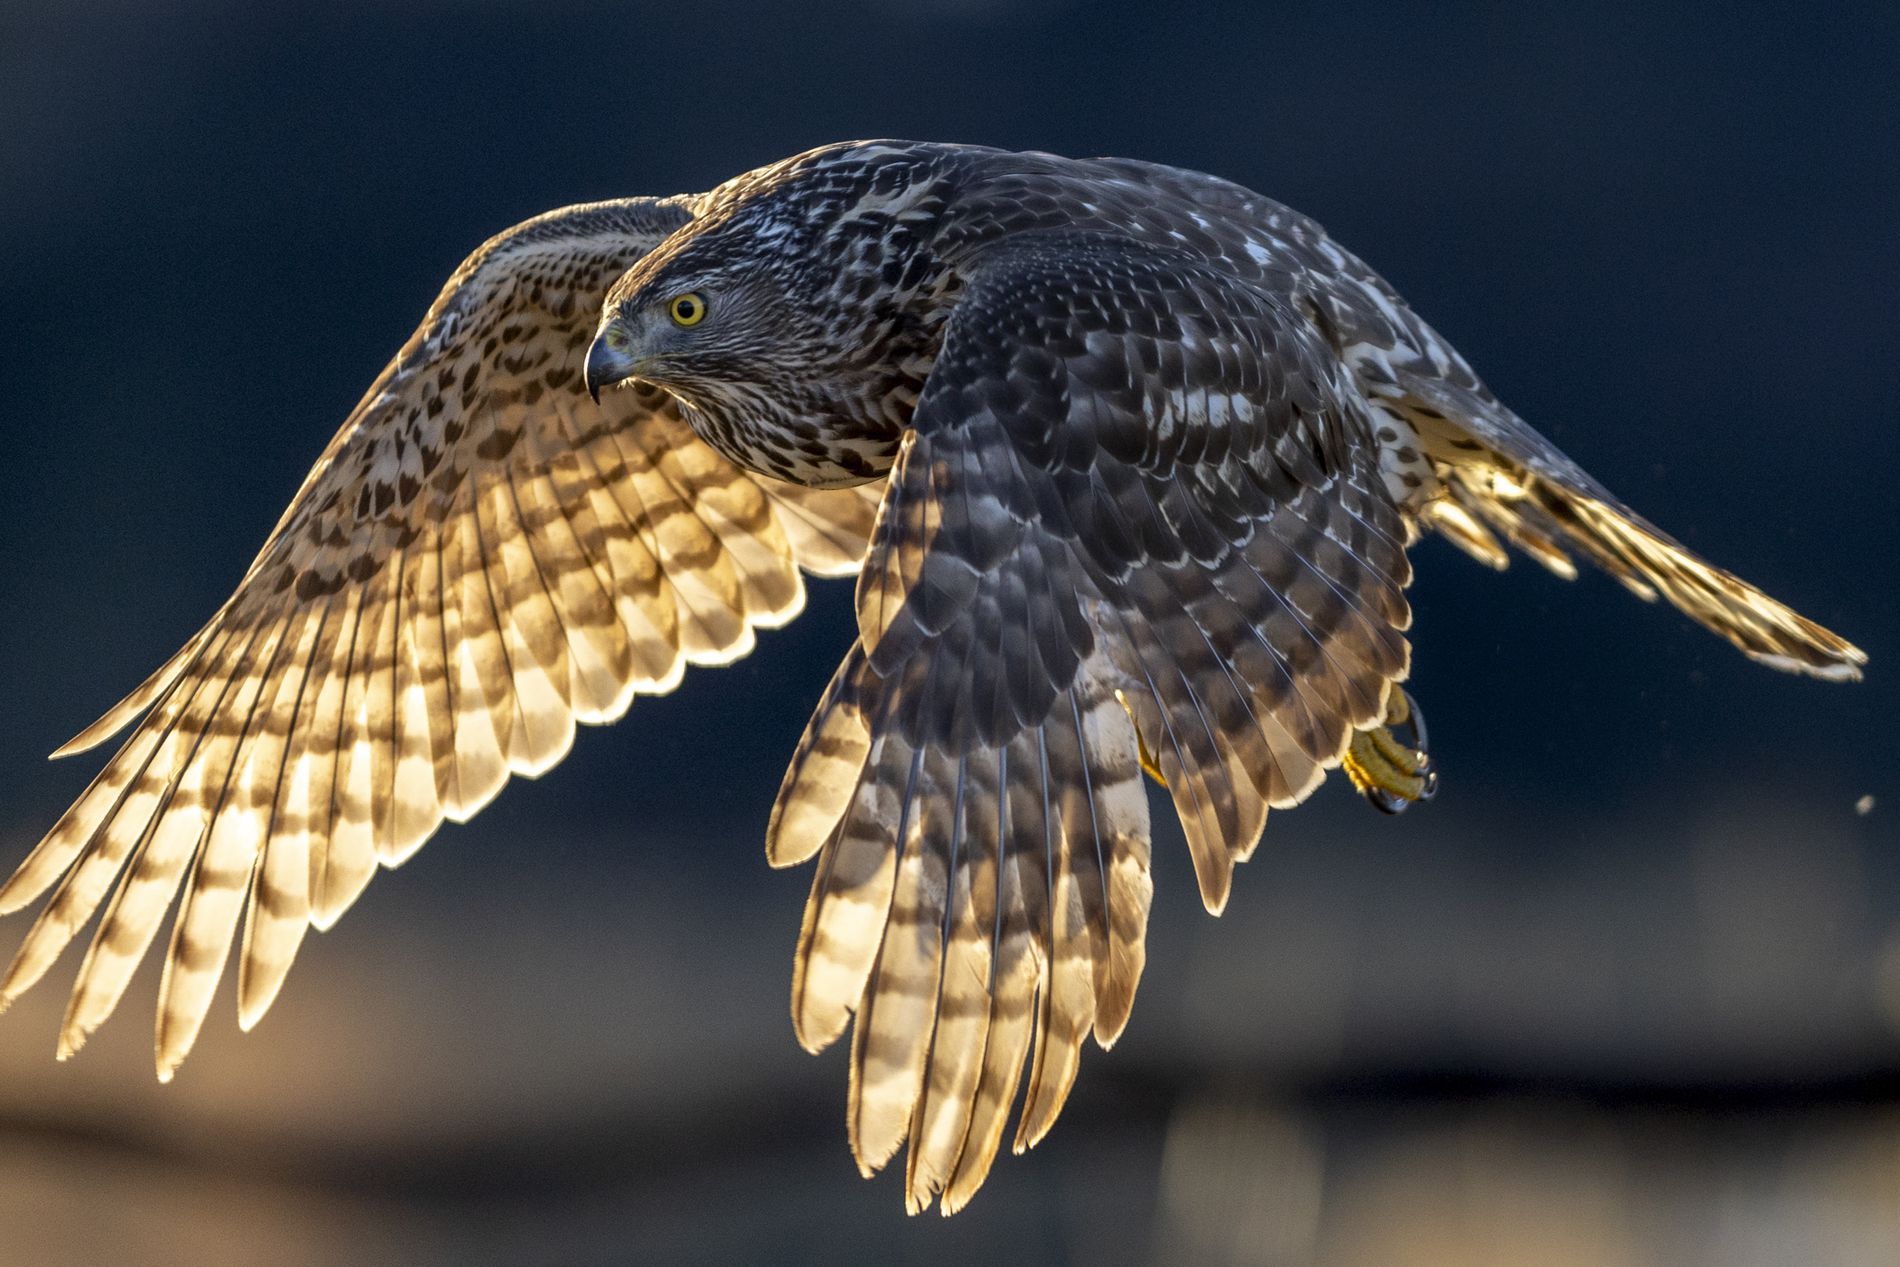
A Flying Hawk
A photograph of a hawk flying in the sky while staring intensely at something. It's beak is blackish.
An extremely close shot taken at an eye level camera angle of the hawk flying through the sky. Its feathers are ranging from white to black though the feathers seem golden because of the sun light. The atmosphere is intense and thick.
Labels: Accipiter, Animal, Bird, Hawk, Buzzard, Kite Bird, Vulture, Sky, Beak
Camera: Canon Canon EOS R6m2
Lens: EF300mm f/2.8L IS USM, Canon EF 300mm f/2.8L IS
Aperture: F2.8
Exposure: 1/2500 sec
ISO: 800
Focal length: 300.0 mm